The Twilight Samurai

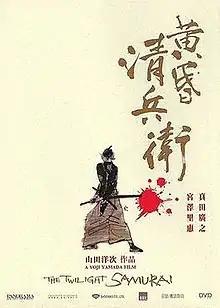
Theatrical release poster

is a 2002 Japanese historical drama film co-written and directed by Yoji Yamada and starring Hiroyuki Sanada and Rie Miyazawa. Set in mid-19th century Japan, a few years before the Meiji Restoration, it follows the life of Seibei Iguchi, a low-ranking samurai employed as a bureaucrat. Poor, but not destitute, he still manages to lead a content and happy life with his daughters and his mother, who has dementia. Through an unfortunate turn of events, the turbulent times conspire against him.